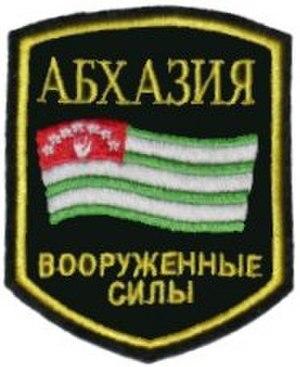
Les forces armées d'Abkhazie, ou armée abkhaze, est l'armée de l'Abkhazie, république autonome sécessionniste de la Géorgie depuis 1992.